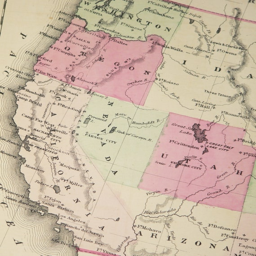
pictures of us map try out the interactive map